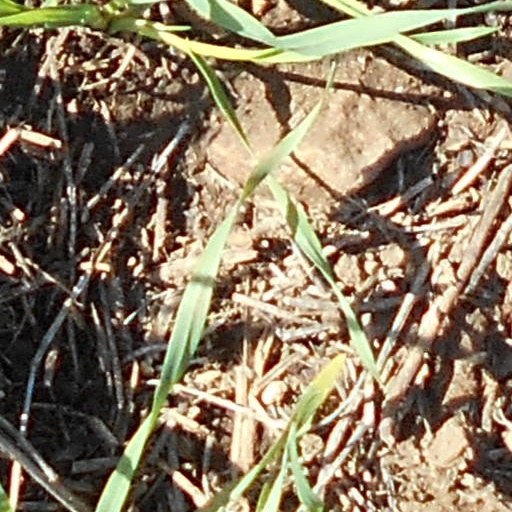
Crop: wheat